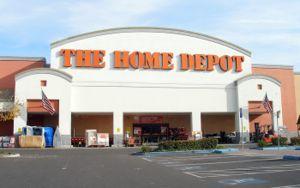
Home Depot, Inc. est une entreprise de distribution américaine pour l'équipement de la maison dont le siège social est situé dans la ville d'Atlanta en Géorgie. The Home Depot est le n° 1 mondial de la distribution de détail de produits de rénovation résidentielle. la commercialisation des produits est assurée au travers d'un réseau de 2 287 magasins.